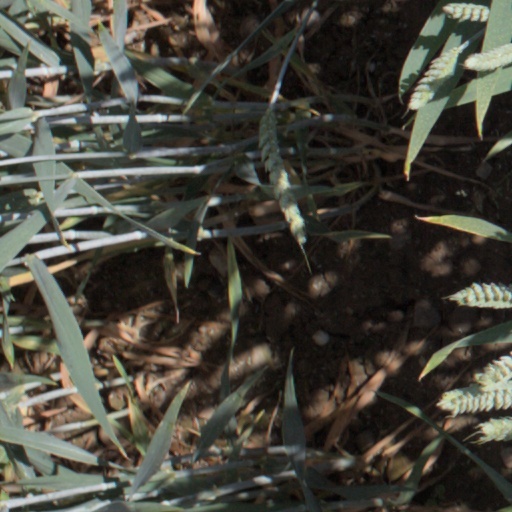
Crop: wheat